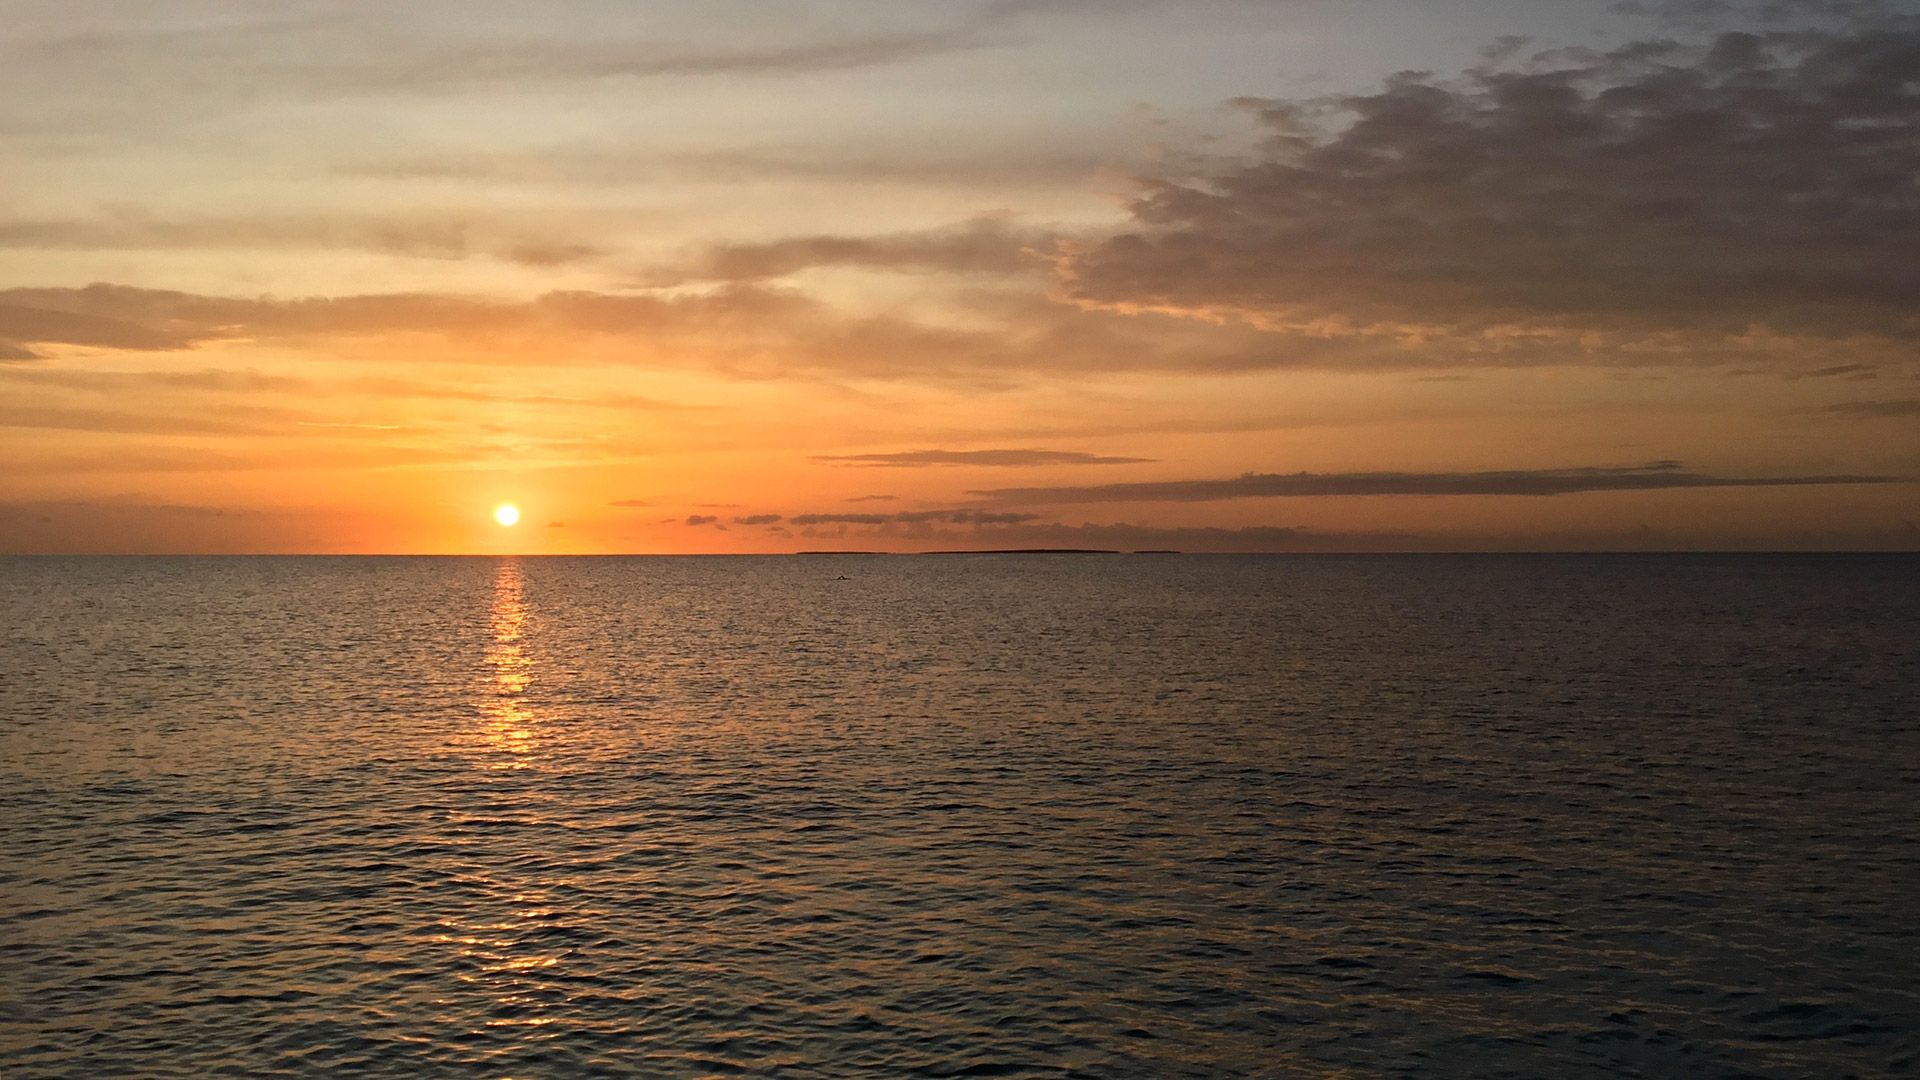
sea, cloud, water, sky, atmosphere, water resources, afterglow, fluid, orange, red sky at morning, natural landscape, sunlight, dusk, astronomical object, atmospheric phenomenon, sunrise, cumulus, lake, sunset, amber, sun, horizon, waterway, landscape, tree, wind wave, calm, dawn, heat, reflection, evening, tropics, reservoir, wave, sound, liquid, coast, ocean, loch, channel, bay, inlet, lake district, tide